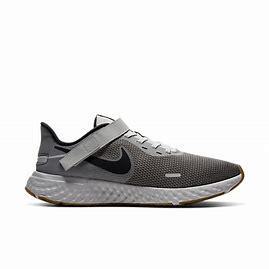
Brand: Nike
Model: Revolution 5 Flyease